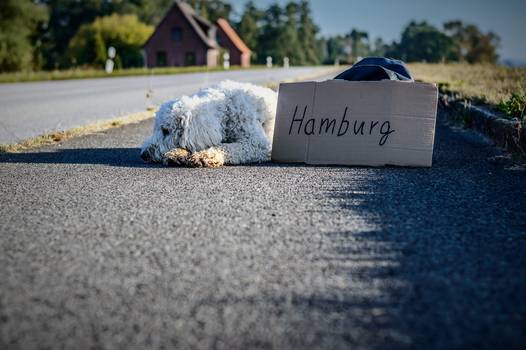
Label: No Watermark